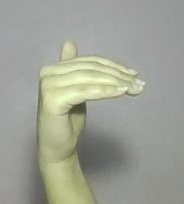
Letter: khaa